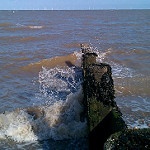
Label: sea